Jinsei Shinzaki

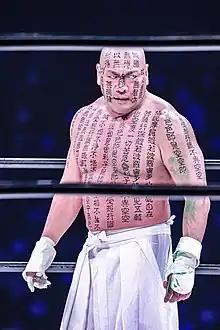
Shinzaki in 2023

Kensuke Shinzaki (新崎 健介 "Shinzaki Kensuke", born December 2, 1966) is a Japanese professional wrestler and professional wrestling executive, better known by his ring name, Jinsei Shinzaki (新崎 人生 "Shinzaki Jinsei"). He is signed to the Michinoku Pro Wrestling promotion where he is the promotion's president. He also performs for Michinoku Pro as a wrestler, serving as the sole heavyweight wrestler on the roster. Shinzaki is also known for his appearances with other Japanese promotions such as All Japan Pro Wrestling (AJPW), New Japan Pro-Wrestling (NJPW), and Frontier Martial-Arts Wrestling (FMW). To American fans, Shinzaki is perhaps most known for his stint in the United States–based World Wrestling Federation (WWF) from 1994 to 1996 under the ring name Hakushi (白紙).